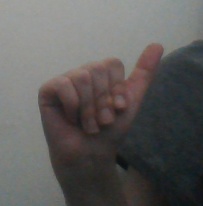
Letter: dhad